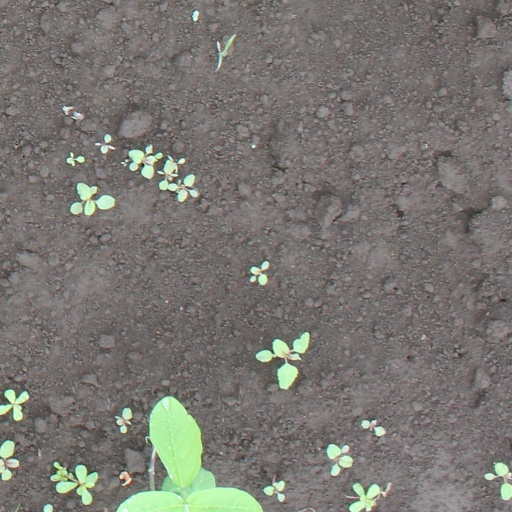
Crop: soybean